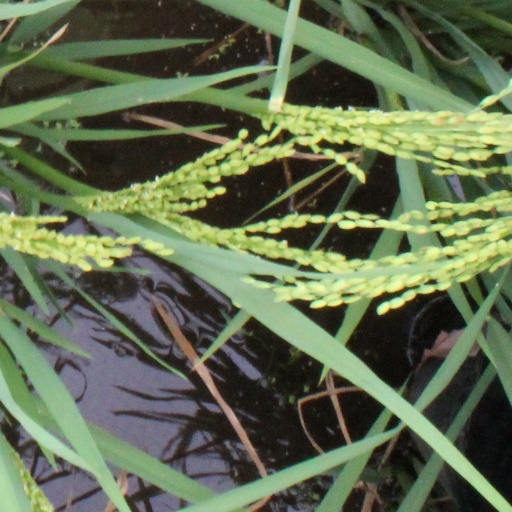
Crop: rice